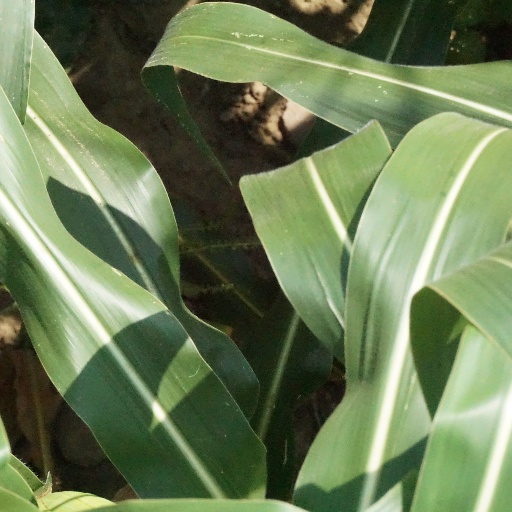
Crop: maize; corn